BBC Two "Striped" ident

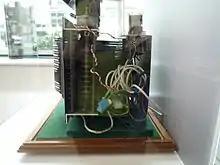
Side view

The ident itself featured a numeral 2 made out of discs of alternating colour of white and light blue. these discs used to revolve: the light blue all moving to off to the left of the screen, white to the right before both sets reform the 2, by coming in from the opposite side they left by. This ident was usually on a background of navy blue, but black was also occasionally used. The ident was commonly believed to be caused by two rotating cylinders, however they were in fact formed by 23 stacked discs, each with a different line drawn on the outside. Each disc rotated in a different direction to the disc immediately above and below it, and had colour added through the NODD system that was used to make the BBC1 mirror globes.